Charles Cabaniss

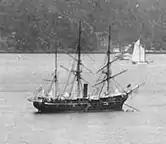
A sailing ship on a river with a small sailboat behind it

On June 10, 1880, Cabaniss graduated from the academy and was sent home to await his orders. He was assigned on August 17 of that year to the USS "Swatara" as a part of the Asiatic Squadron. For sixteen months, the ship was docked in Kobe, Japan, during which time Cabaniss earned himself a positive reputation with other sailors. Crew mates described him as always being happy, with an intimidating, six-foot-tall physique but a personality that did not match. His disciplined nature remained; he reportedly was one of the best-behaved sailors, who spent all of his time either carrying out his duties or practicing to be a better officer. Cabaniss was never admonished for shore misconduct, a considerable issue for most other new officers and sailors. He was reportedly a favorite of the superior officers stationed in Kobe, and was appointed to a spot on the admiral's staff as a reward for his conduct. Cabaniss was preparing for an examination for promotion early in February 1882.